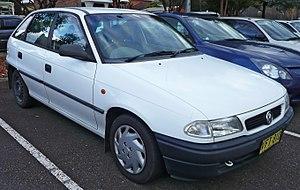
L'Holden Astra est une automobile australienne produite par Holden depuis 1984. Les deux premières génération étaient étroitement dérivées de la Nissan Pulsar, les suivantes sont des Opel Astra.